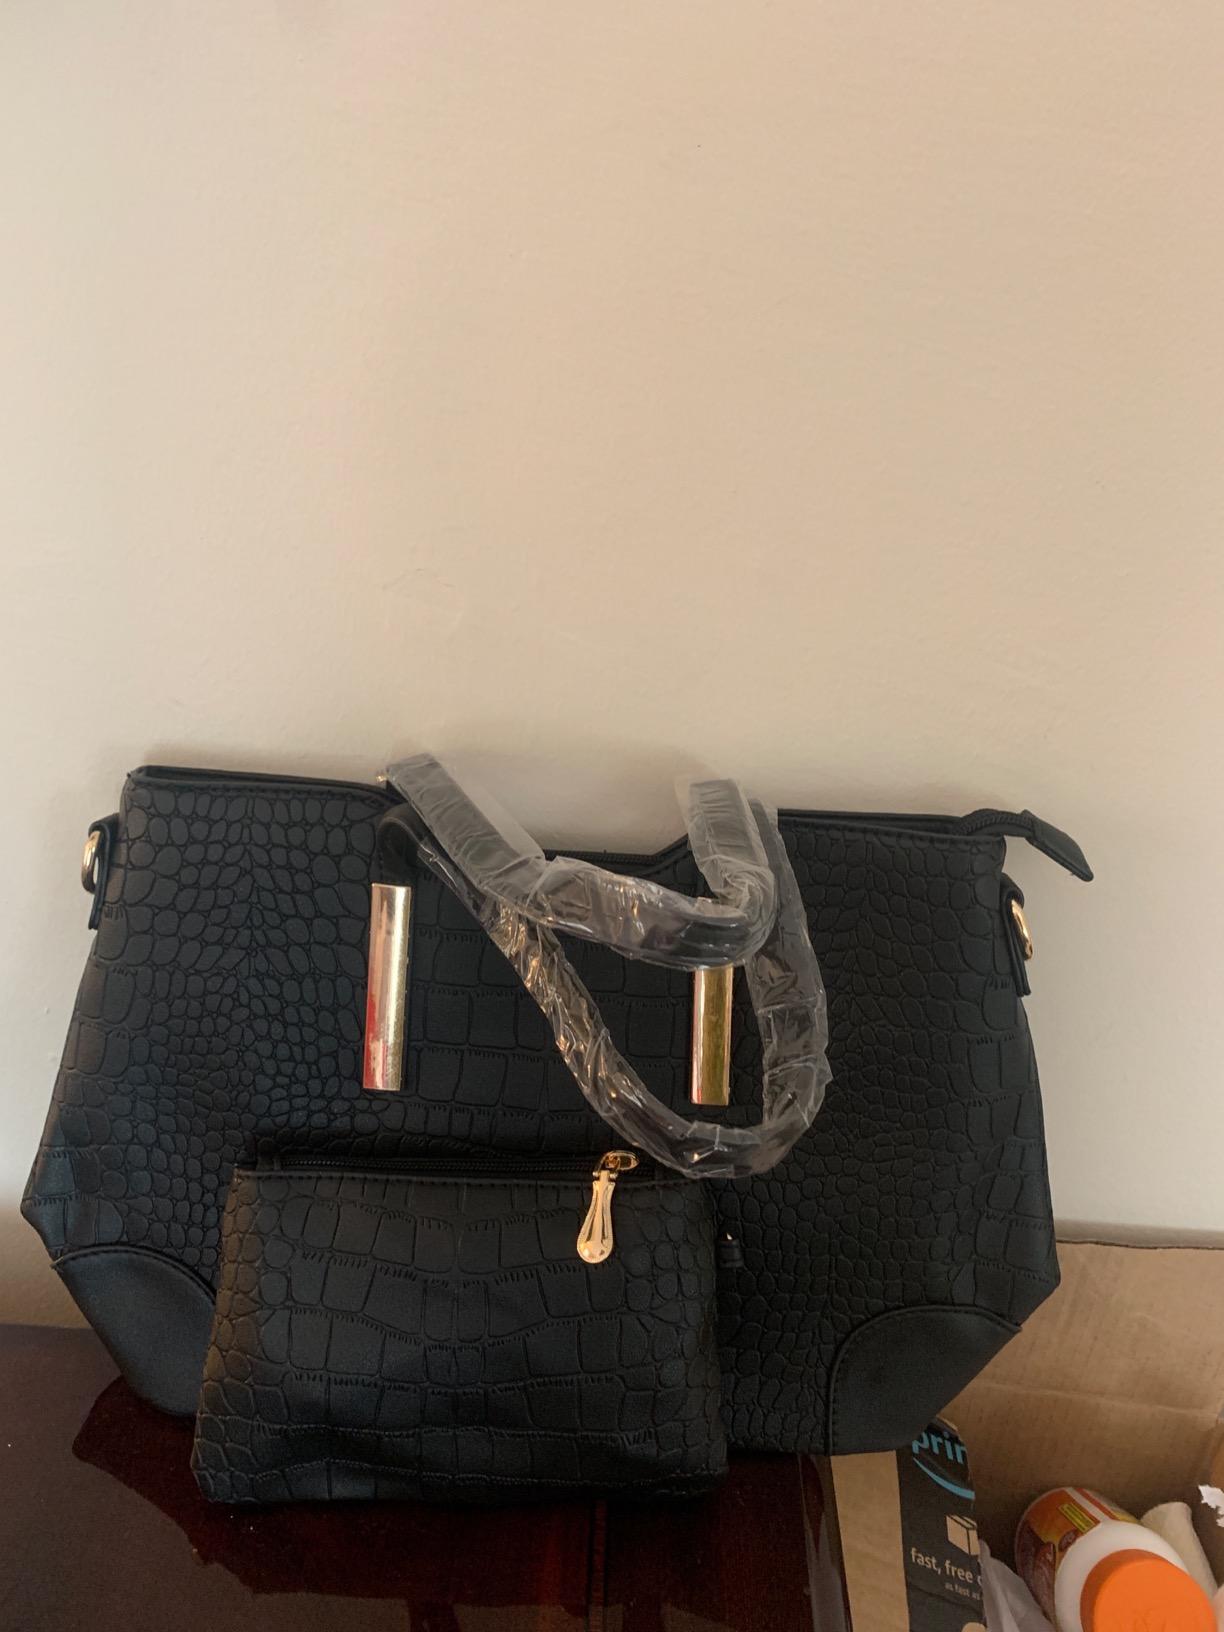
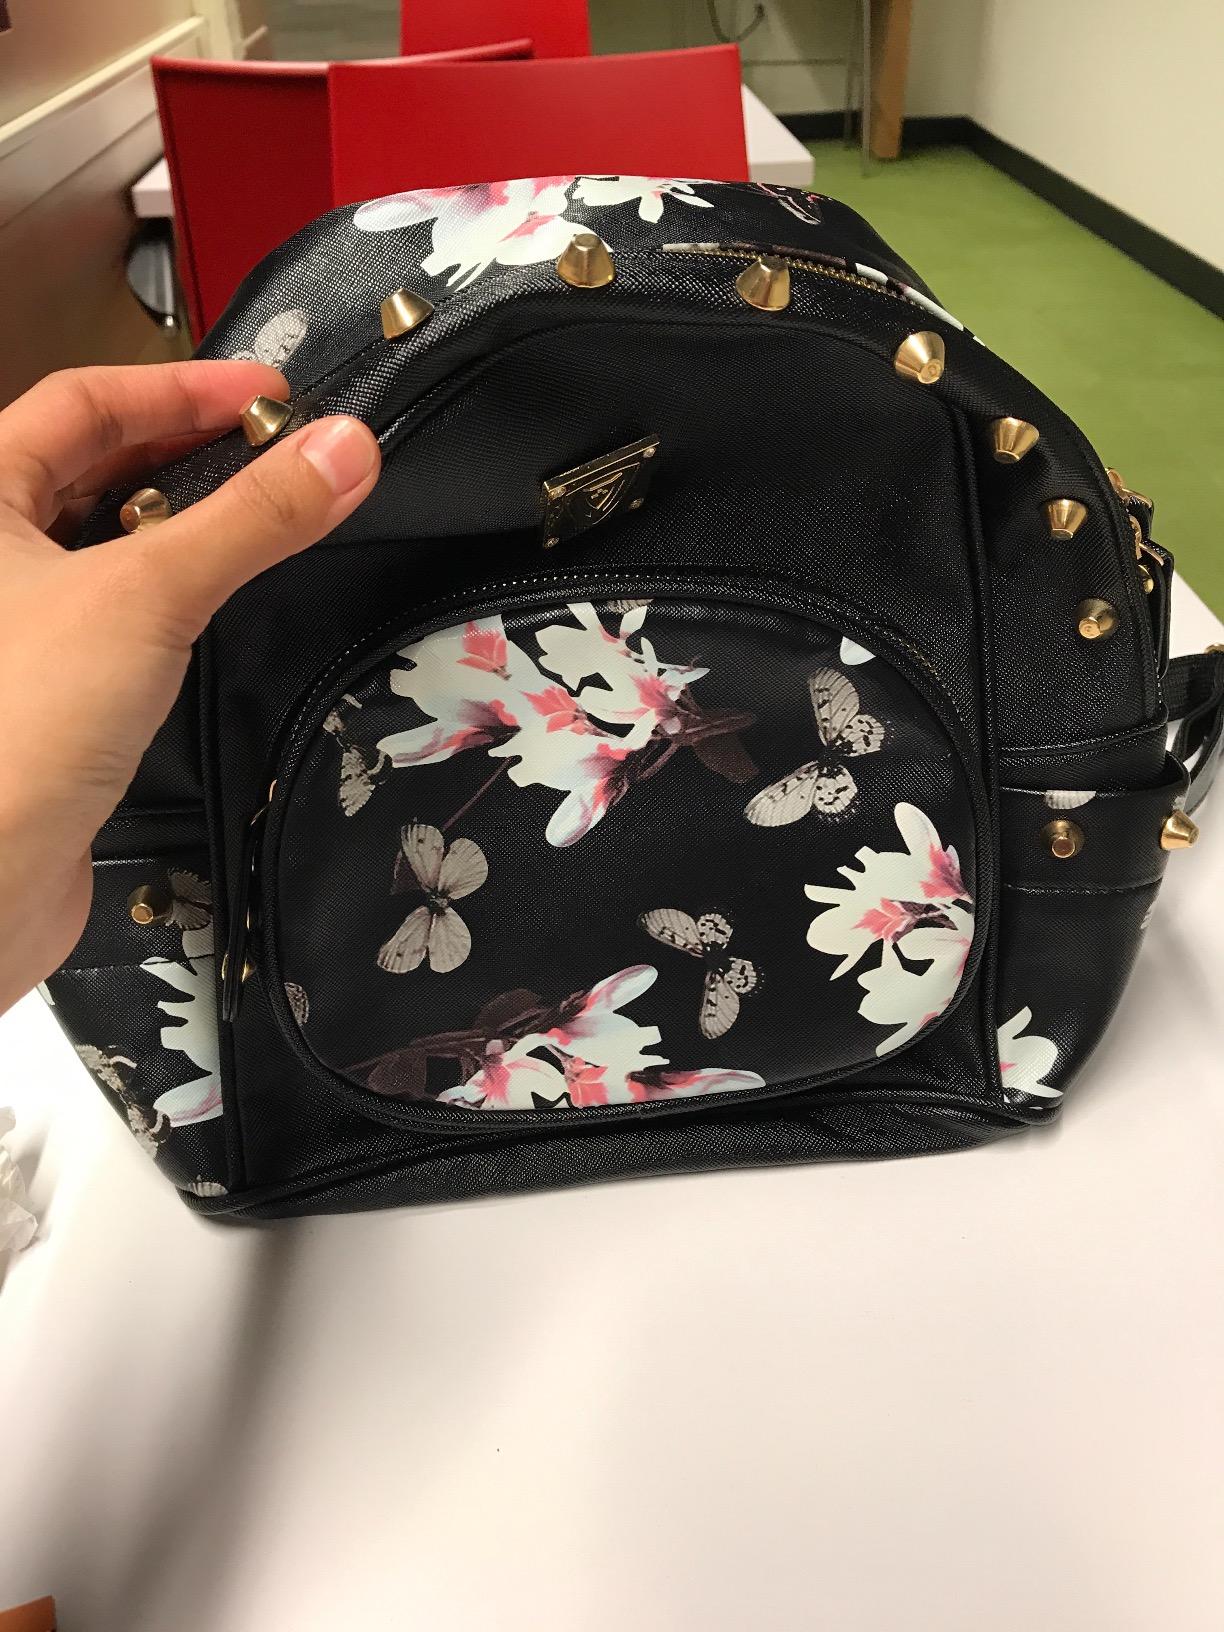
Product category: accessories_handbag
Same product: no